E-Team

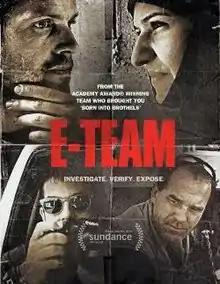
Sundance Film poster

E-Team is a 2014 American documentary film co-directed and produced by Katy Chevigny and Ross Kauffman. The film premiered in the competition category of U.S. Documentary Competition program at the 2014 Sundance Film Festival on January 18, 2014. Rachel Beth Anderson and Ross Kauffman won the Cinematography Award: U.S. Documentary at the festival, as well as the Candescent Award.